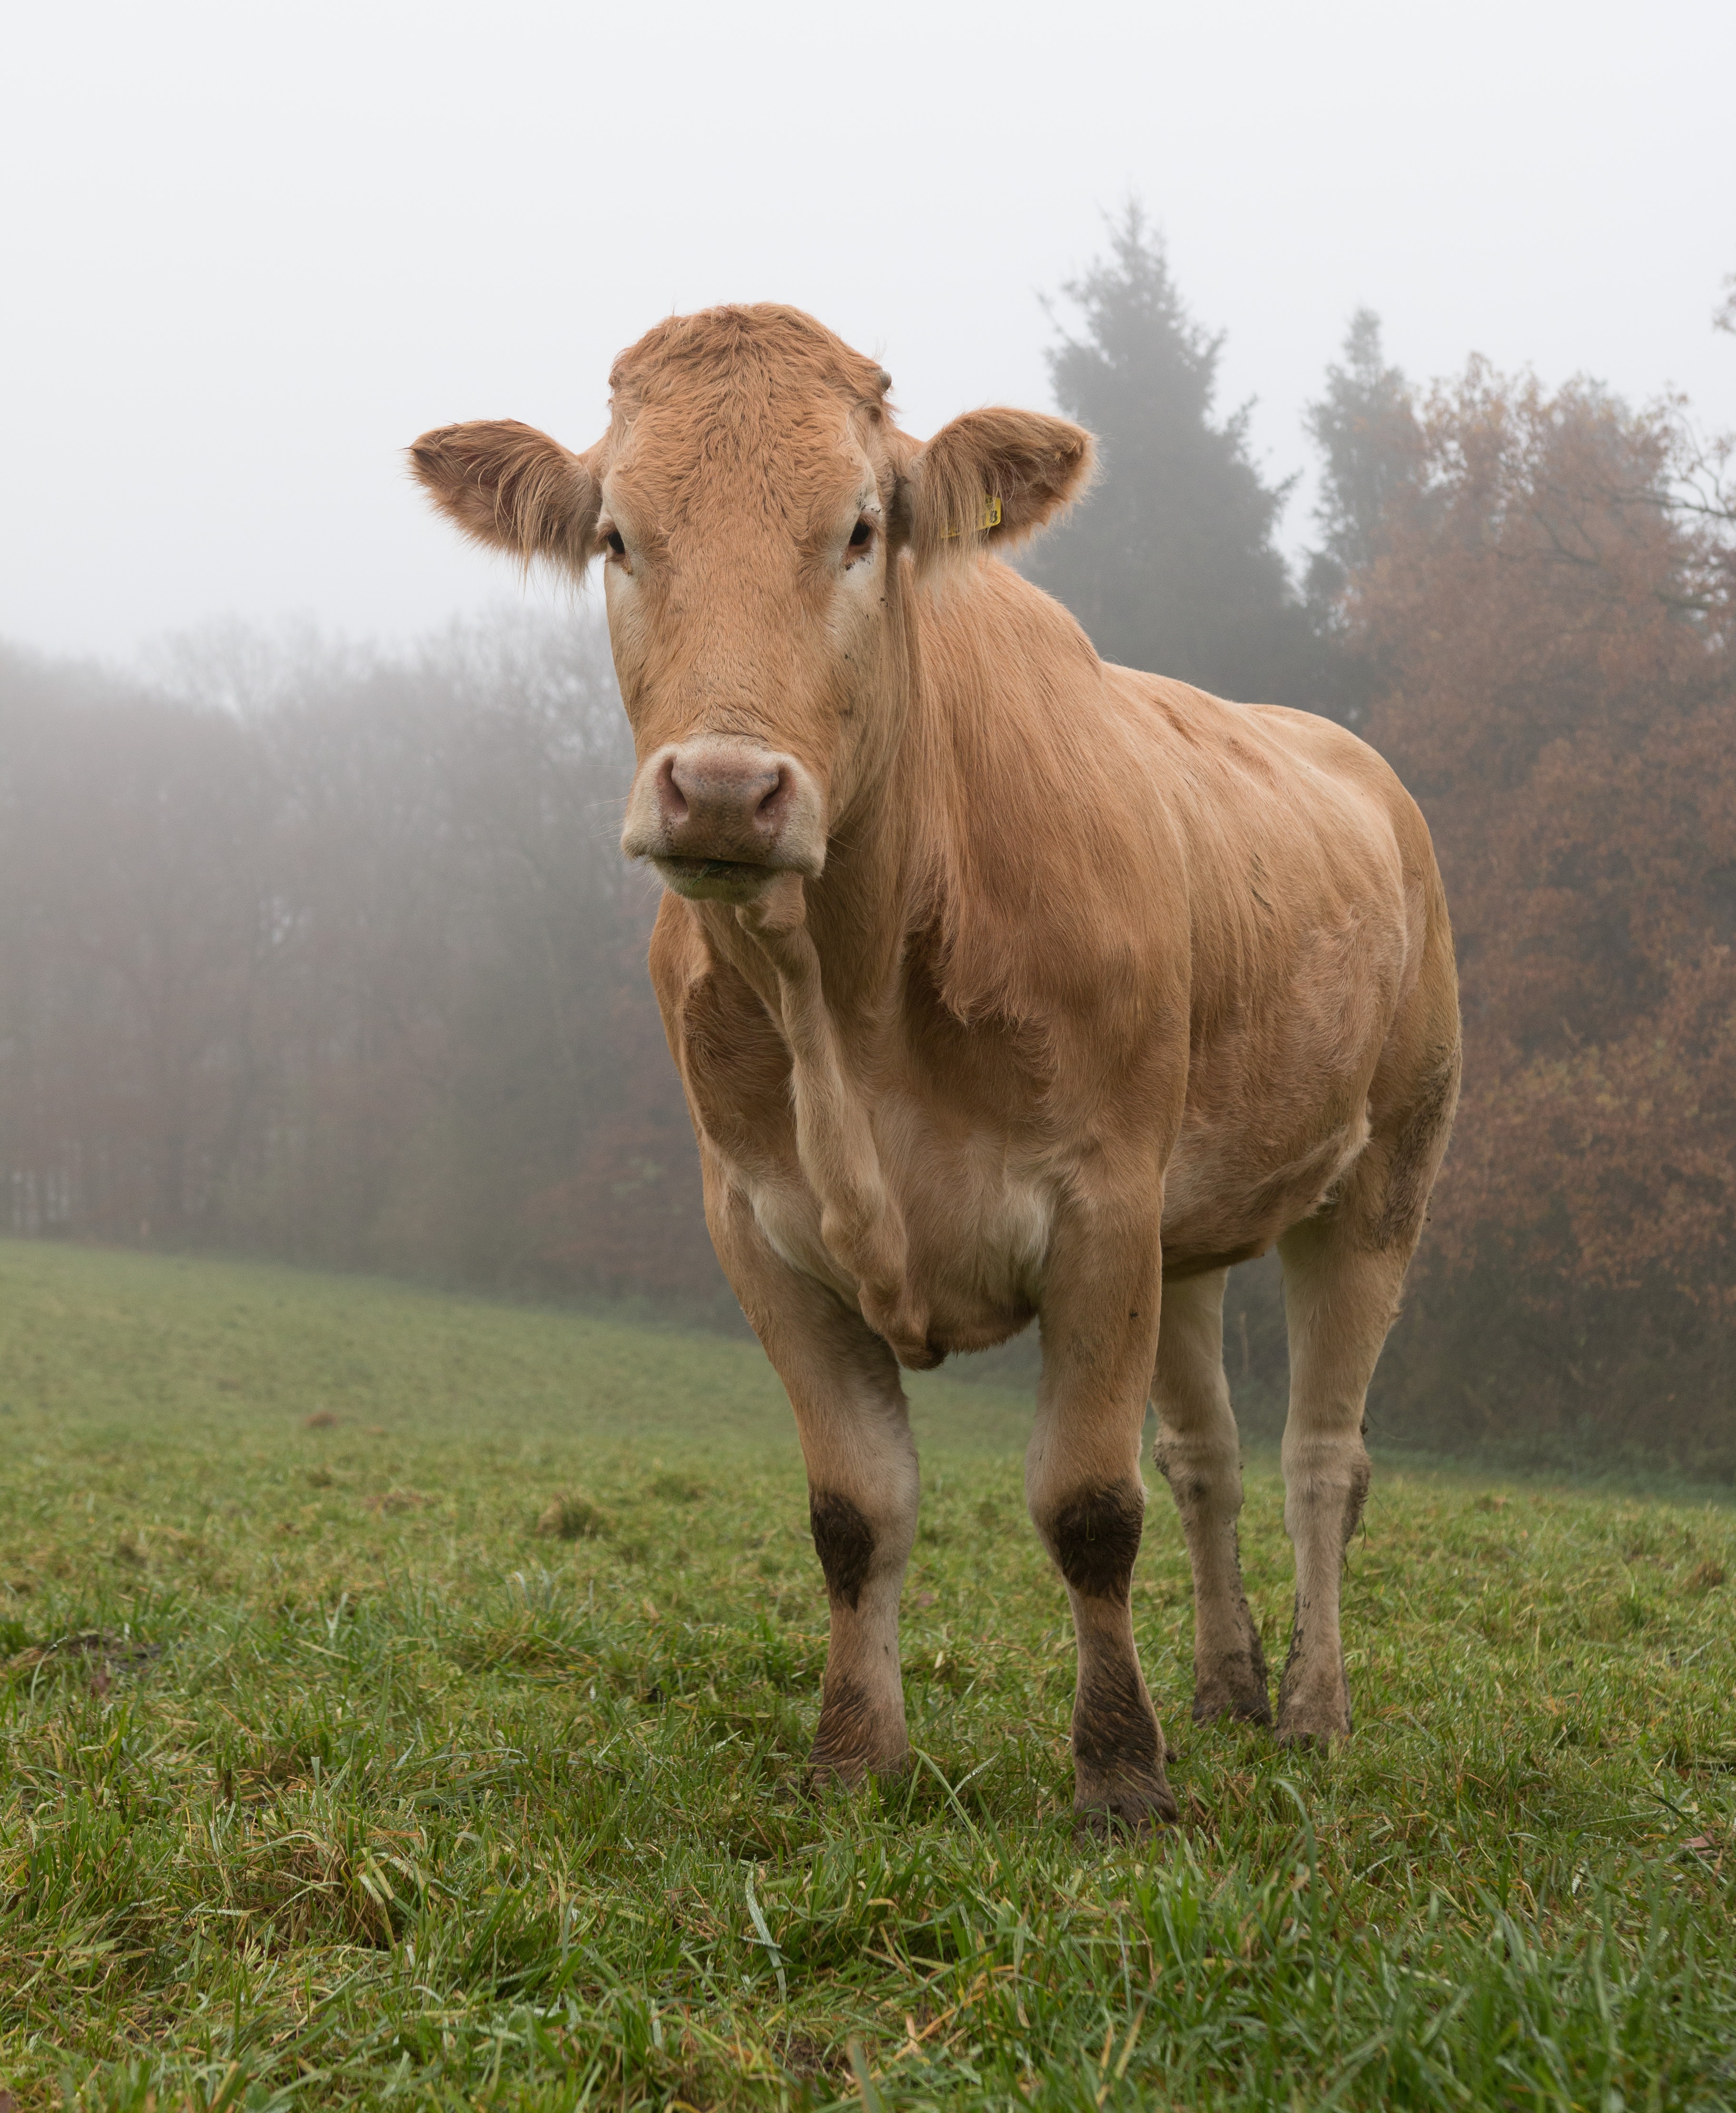
nature, forest, grass, field, farm, meadow, prairie, animal, horn, cow, herd, pasture, grazing, brown, mammal, milk, beef, fauna, calf, bull, grassland, vertebrate, habitat, hof, ox, dairy cow, organic farming, cattle like mammal, cow goat family, texas longhorn